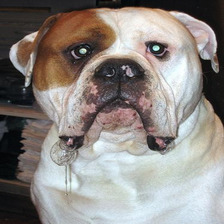
Species: dog
Breed: american bulldog